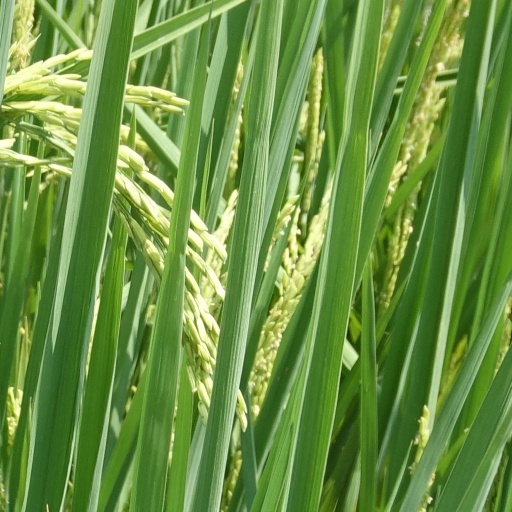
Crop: rice